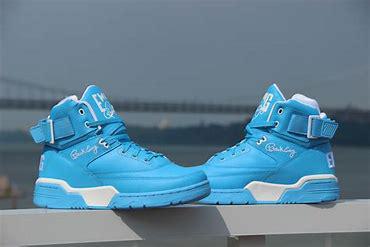
Brand: Ewing
Model: 33 Hi